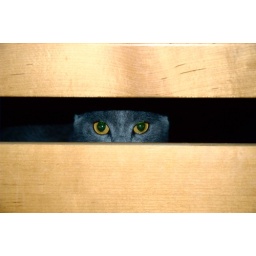
Pixel became trapped in a bedside table when the drawer closed on her.